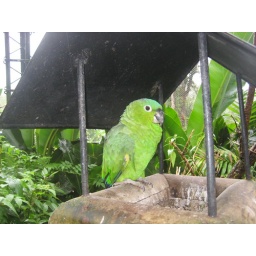
If I hadn't left my bird book in Nosara, I'd be able to tell you what this is!